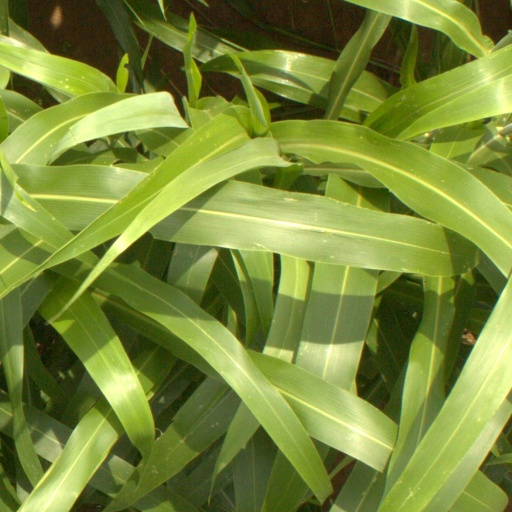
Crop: sorghum